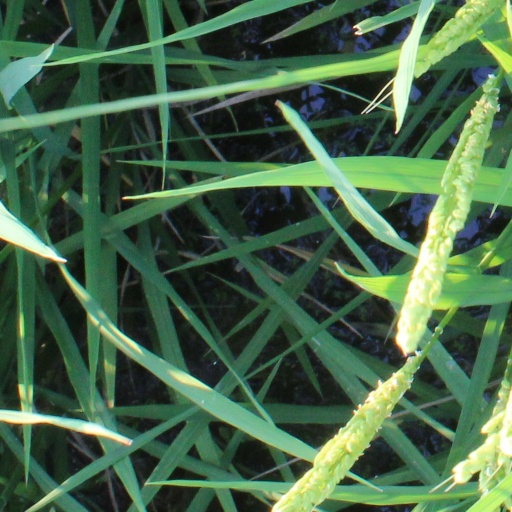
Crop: rice